Novotext

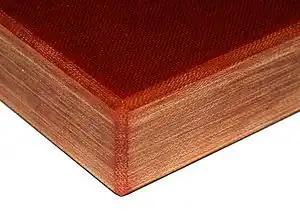
A block of Textolit

Novotext is a trade name for cotton textile-phenolic resin, essentially cotton-reinforced Bakelite. It was often used in car engines for gear wheels used to provide a direct drive to the camshaft as it is flexible and quiet-running. One of the first luxury cars to use this material for its camshaft drive gears was the Maybach Zeppelin of 1928. The material is known under various other names such as Turbax, Resitex, Celeron and Textolit. In bar form it is also known as Cartatextiel and Ferrozell and in sheet form as Harex, Tufnol and Micarta.